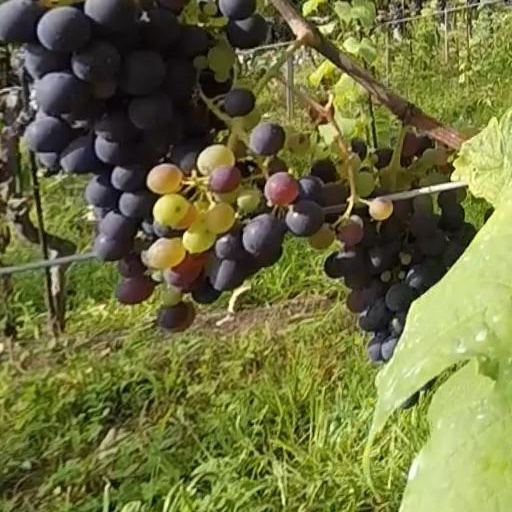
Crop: grape